2018 Lakes Region 200

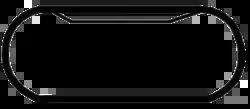
The layout of New Hampshire Motor Speedway, the venue where the race was held.

New Hampshire Motor Speedway is a 1.058-mile (1.703 km) oval speedway located in Loudon, New Hampshire, which has hosted NASCAR racing annually since the early 1990s, as well as the longest-running motorcycle race in North America, the Loudon Classic. Nicknamed "The Magic Mile", the speedway is often converted into a 1.6-mile (2.6 km) road course, which includes much of the oval.